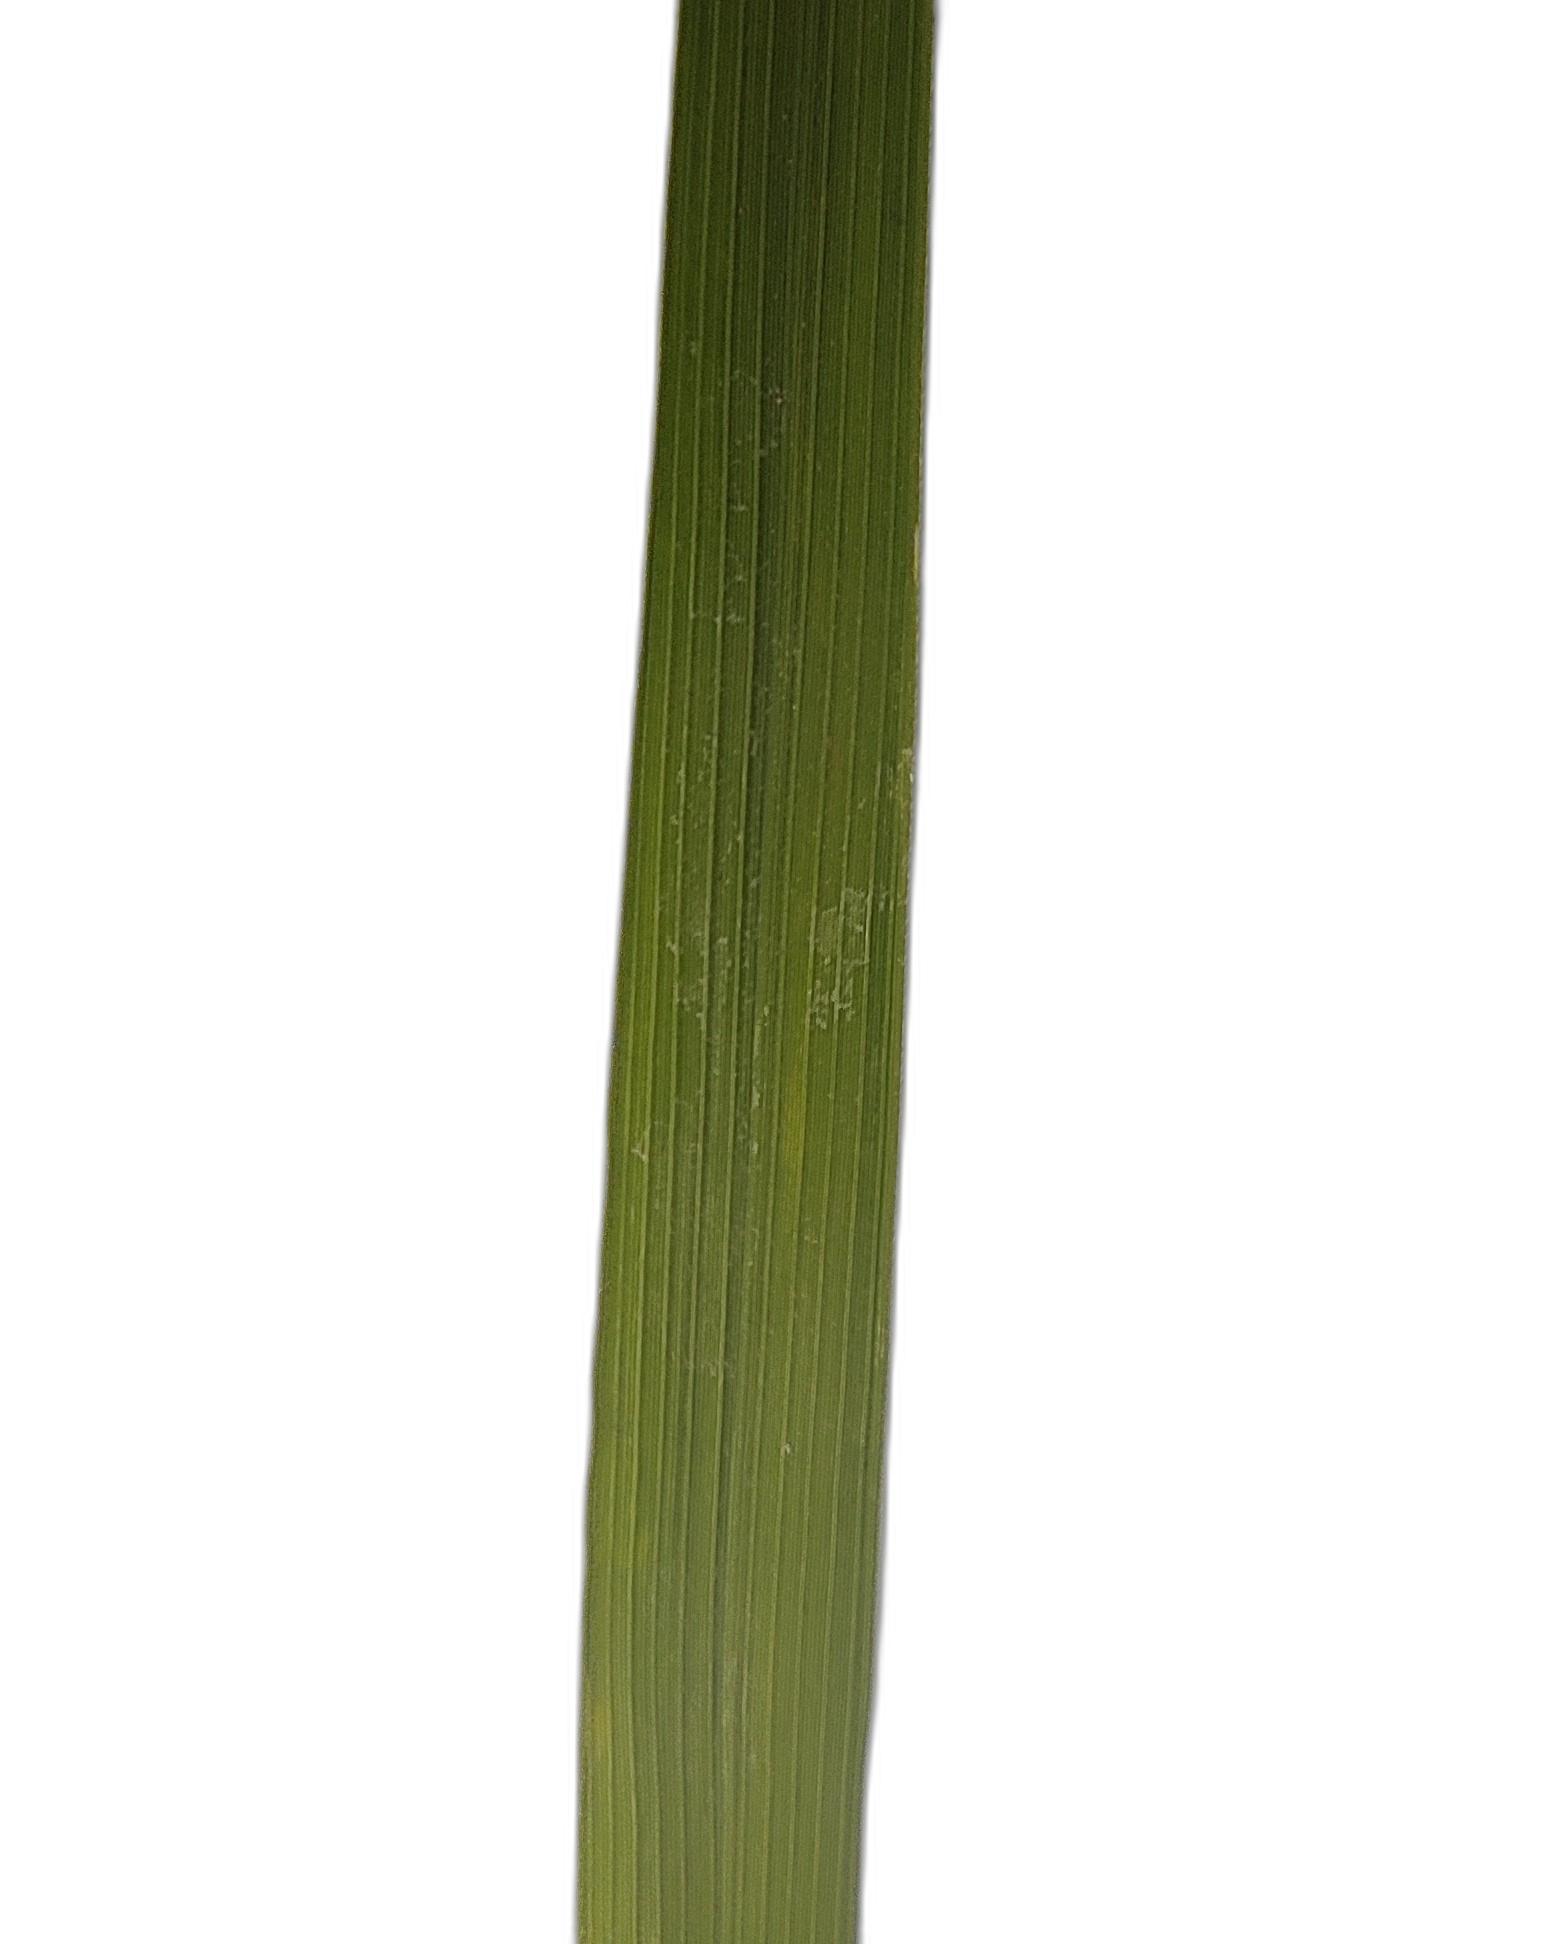
Label: Healthy